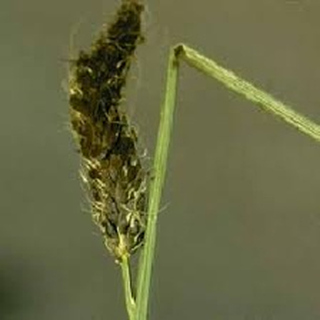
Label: wheat_smut